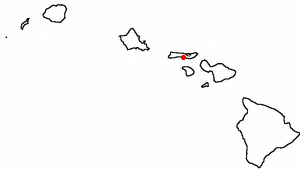
Kaunakakai est une census-designated place sur l'île de Molokai, dans le comté de Maui et dans l’État de Hawaï, aux États-Unis. Lors du recensement de 2010, sa population s’élevait à 3 425 habitants.